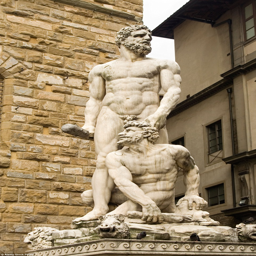
statue of deity and person , displayed outside renaissance structure has been mocked for centuries